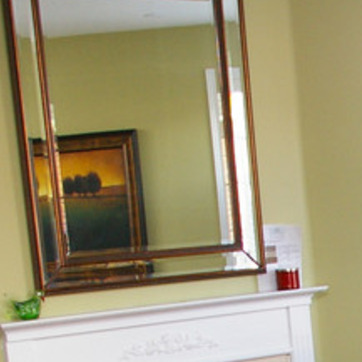
Material: mirror